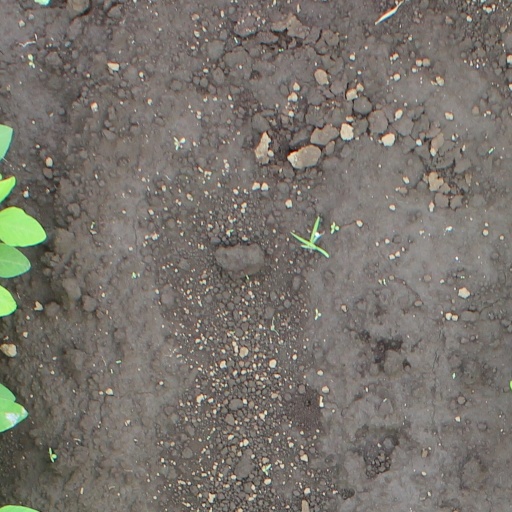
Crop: soybean